Tomichi Creek

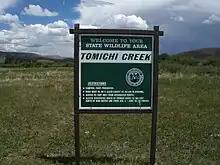
Sign at parking lot to Tomichi Creek State Wildlife Area

Tomichi Creek State Wildlife Area is a gated public access with parking located at the east end of the runway at Gunnison-Crested Butte Regional Airport. This area provides fishing on private lands without required permission. Access to hiking W Mountain is also provided.